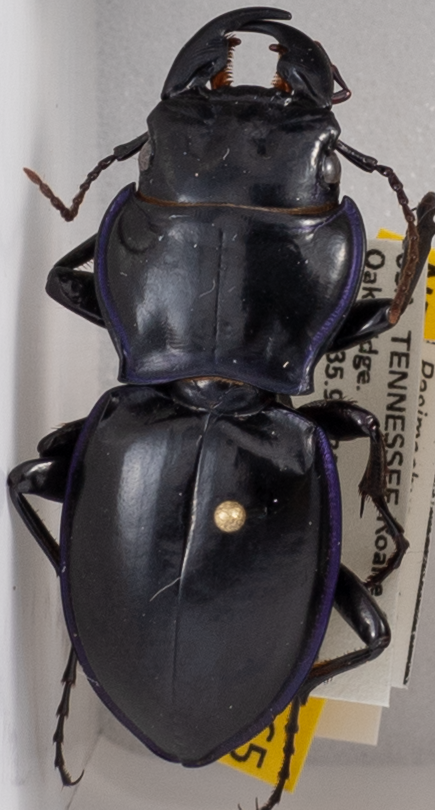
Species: Pasimachus punctulatus
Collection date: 2019-06-26
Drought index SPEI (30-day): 1.348
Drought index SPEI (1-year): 2.09
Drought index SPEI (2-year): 2.09